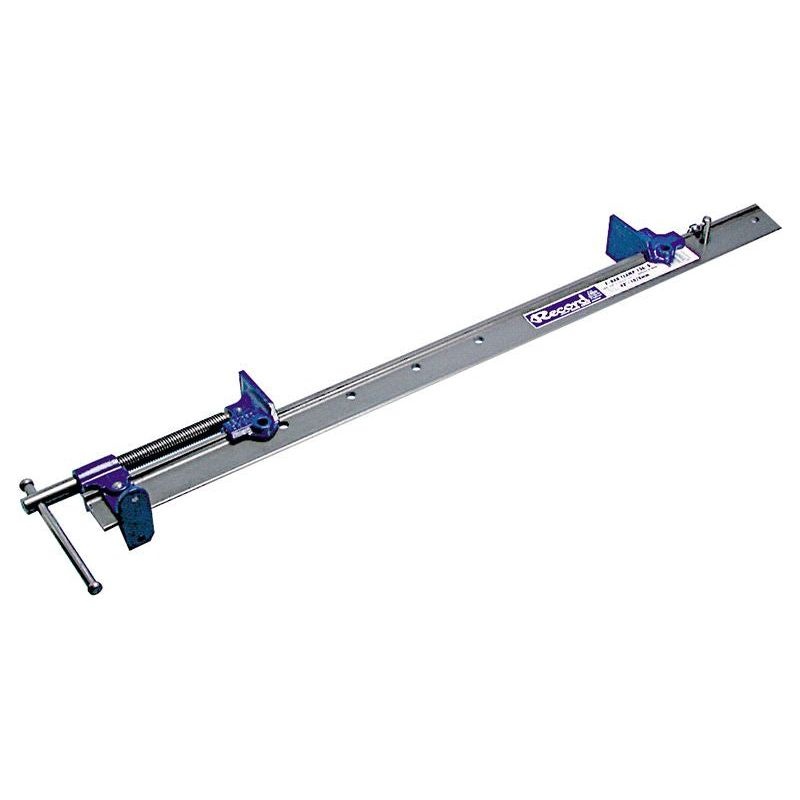
Irwin® Record® 136/11 T-Bar Clamp 1950mm (78in) Capacity
IRWIN Record 136/5 T-Bar Clamp is a robust clamp for heavy-duty work which offers the facility of permanent fixing to a workbench. T-bar section in cold drawn steel gives extra strength and resistance to bending. Extra long head with machined slides is extremely durable. IRWIN Record 136/11 T-Bar Clamp 210cm (84in). Bar Length: 2100mm (84in). Capacity: 1950mm (78in).
Brand: IRWIN® Record®
Category: Hardware > Tools > Tool Clamps & Vises